United States Armed Forces

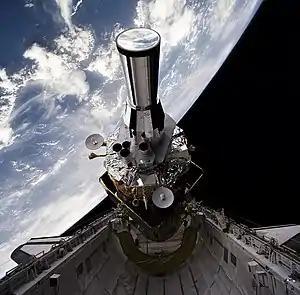
Deployment of a Defense Support Program missile warning spacecraft from the Space Shuttle "Atlantis" on the STS-44 mission

Air Force Special Tactics are the ground special warfare force of the U.S. Air Force, integrating air-ground operations. Special Tactics conduct four core missions. Global access teams assess and open airfields, ranging from international airports to dirt strips, in permissive or hostile locations to facilitate the landing and operation of air forces. Precision strike teams are trained to direct aircraft and other forces to conduct kinetic and non-kinetic strikes, as well as humanitarian aid drops. Special Tactics teams also conduct personnel recovery missions, possessing significant medical and rescue experience. Finally, Special Operations Surgical Teams conduct surgery and medical operations in battlefield operations in support of special operations.